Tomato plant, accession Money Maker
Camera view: bottom (45 deg); turntable rotation: 330 degrees
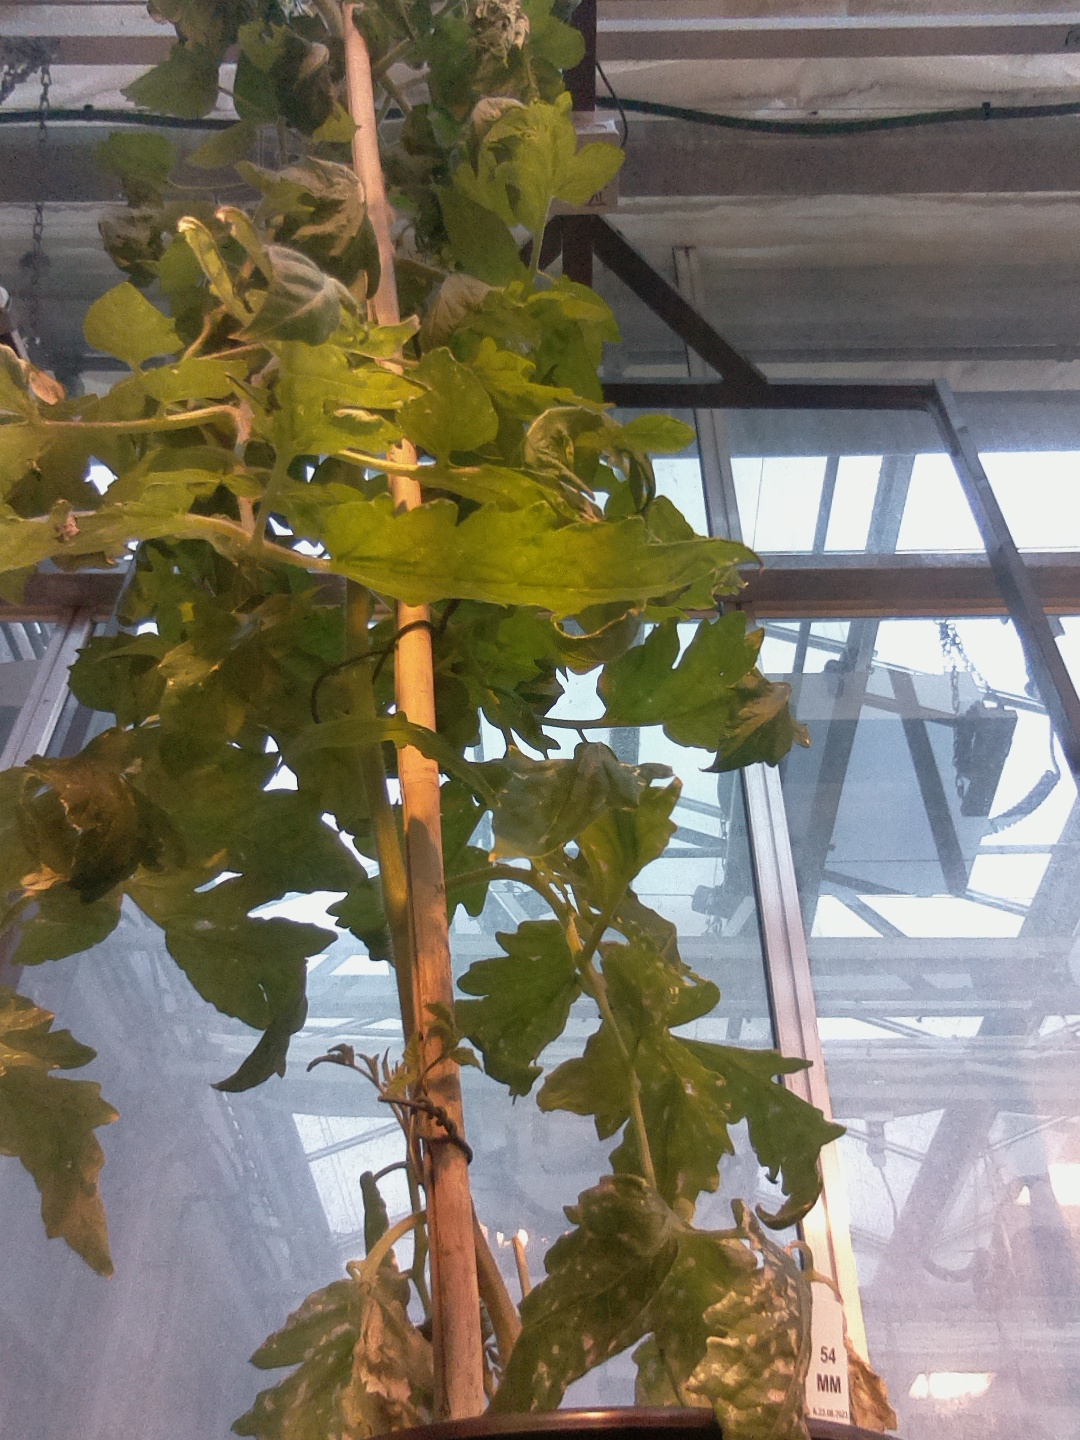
BBCH growth stage 70: Fruits at the main stem or branches visibles